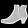
Label: Ankle boot